Henry Arthur Blake

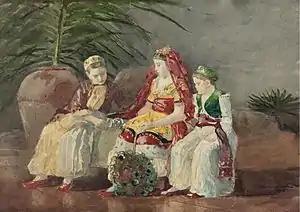
Winslow Homer's "Children Under a Palm Tree"

Blake married twice: Jeannie Irwin in 1862 (she died in 1866), and Edith Bernal Osborne in Ireland, on 7 February 1874 (she was the daughter of MP Ralph Bernal Osborne). He had two sons Maurice, Arthur, and one daughter Olive, who married John Bernard Arbuthnot. During his period as Governor of The Bahamas, a watercolour of his three children, "Children Under a Palm", was painted by Winslow Homer. The painting was subsequently featured on the BBC TV programme, "Fake or Fortune?"